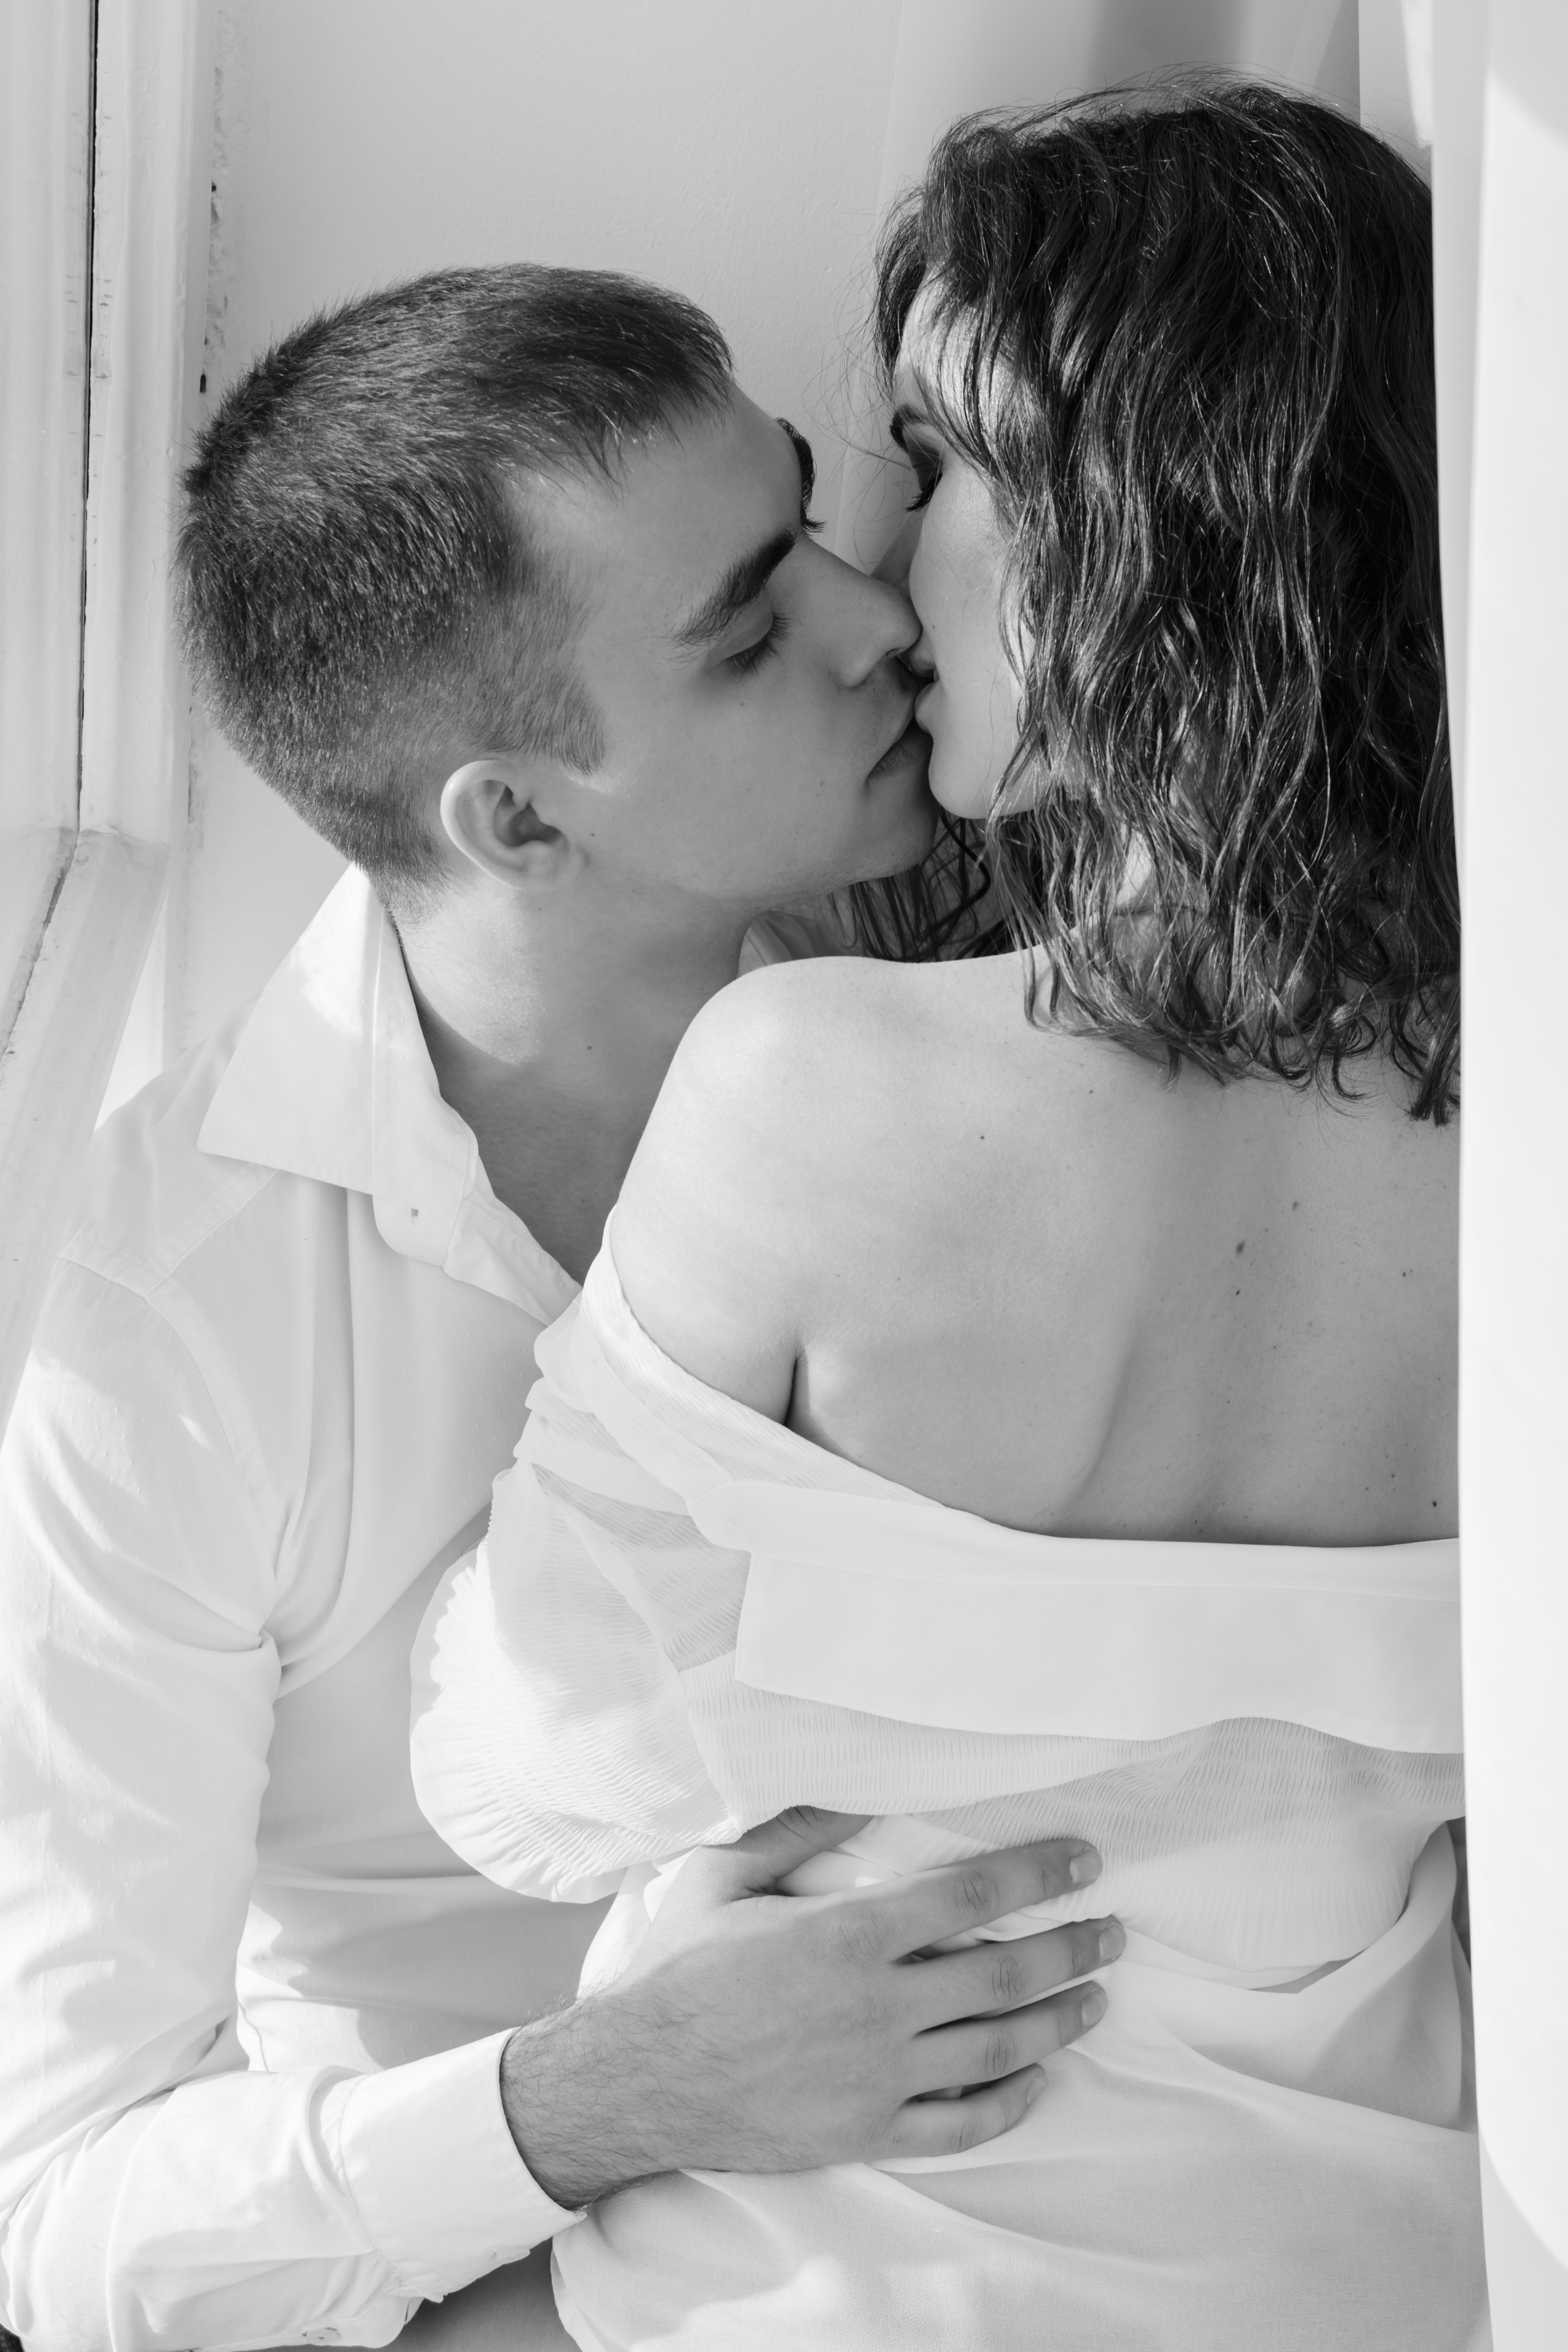
man, person, black and white, woman, photography, morning, window, male, love, kiss, couple, romance, monochrome, bride, groom, shirt, ceremony, happiness, arms, photograph, passion, tenderness, erotic, interaction, sweethearts, boy and girl, monochrome photography, bare shoulder, human action